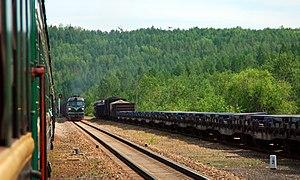
Le district de Xinlin est une subdivision administrative de la province du Heilongjiang en Chine. Elle est placée sous la juridiction de la préfecture de Daxing'anling.